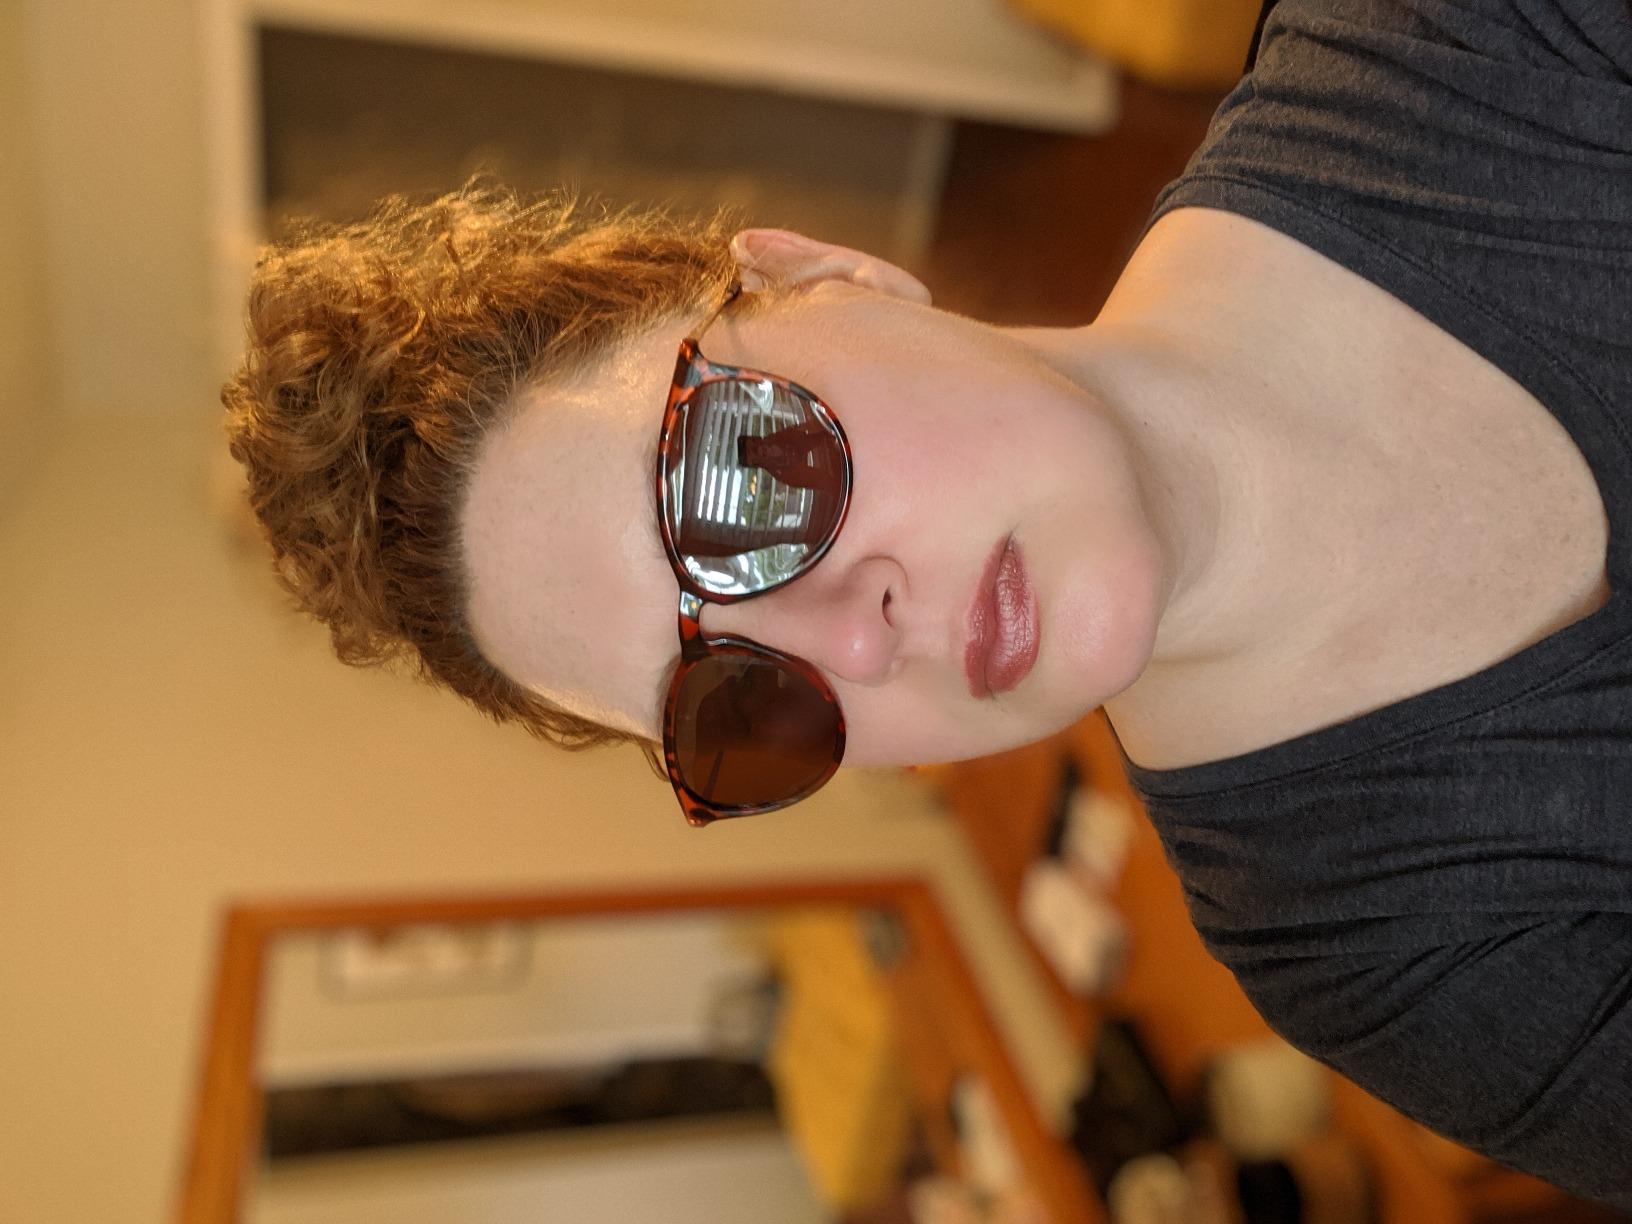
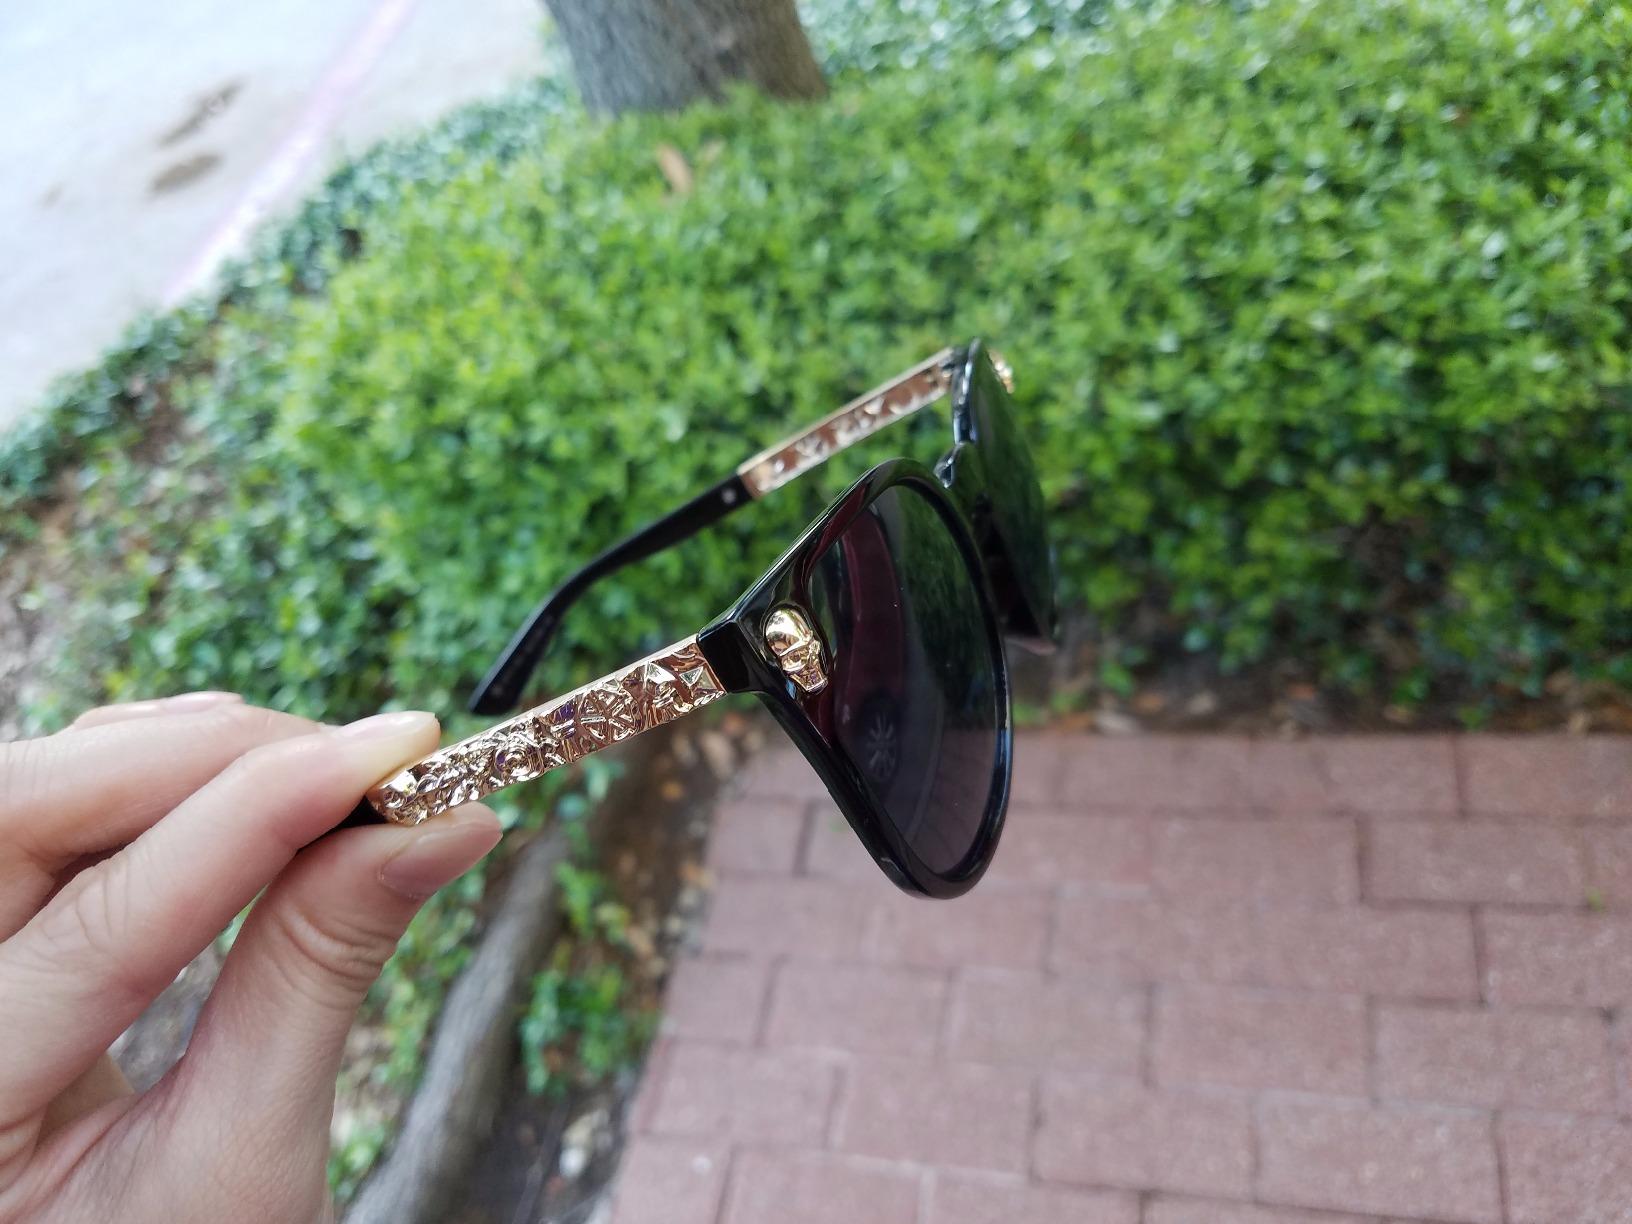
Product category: accessories_sunglasses
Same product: no